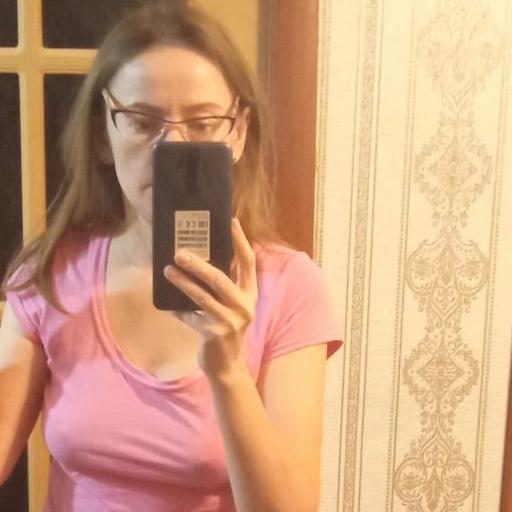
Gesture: no_gesture